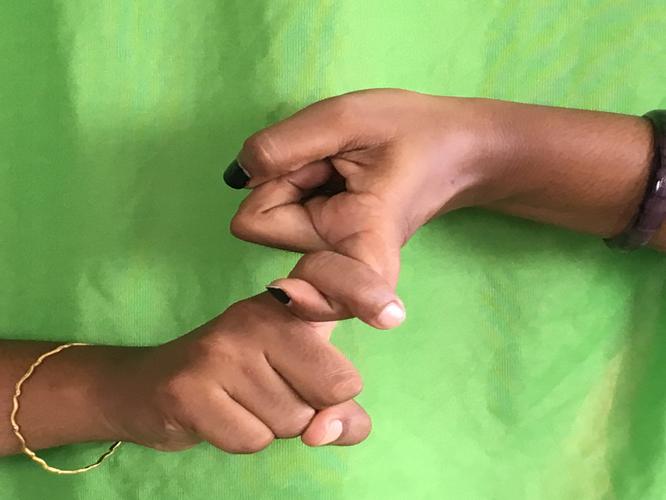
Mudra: Pasha
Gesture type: double_hand